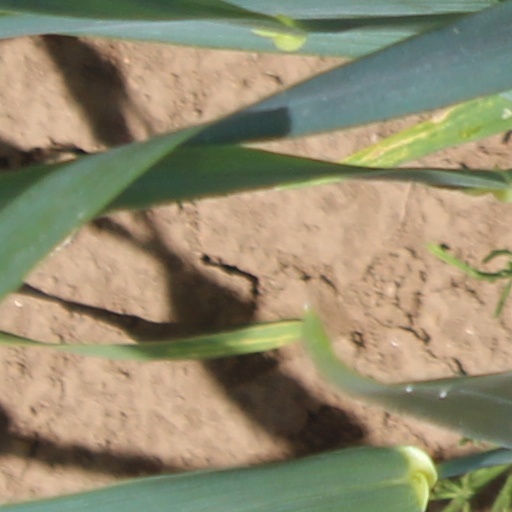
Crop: wheat